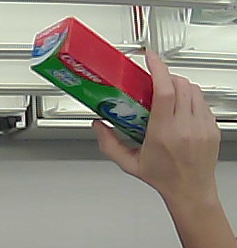
Product: colgate_toothpaste